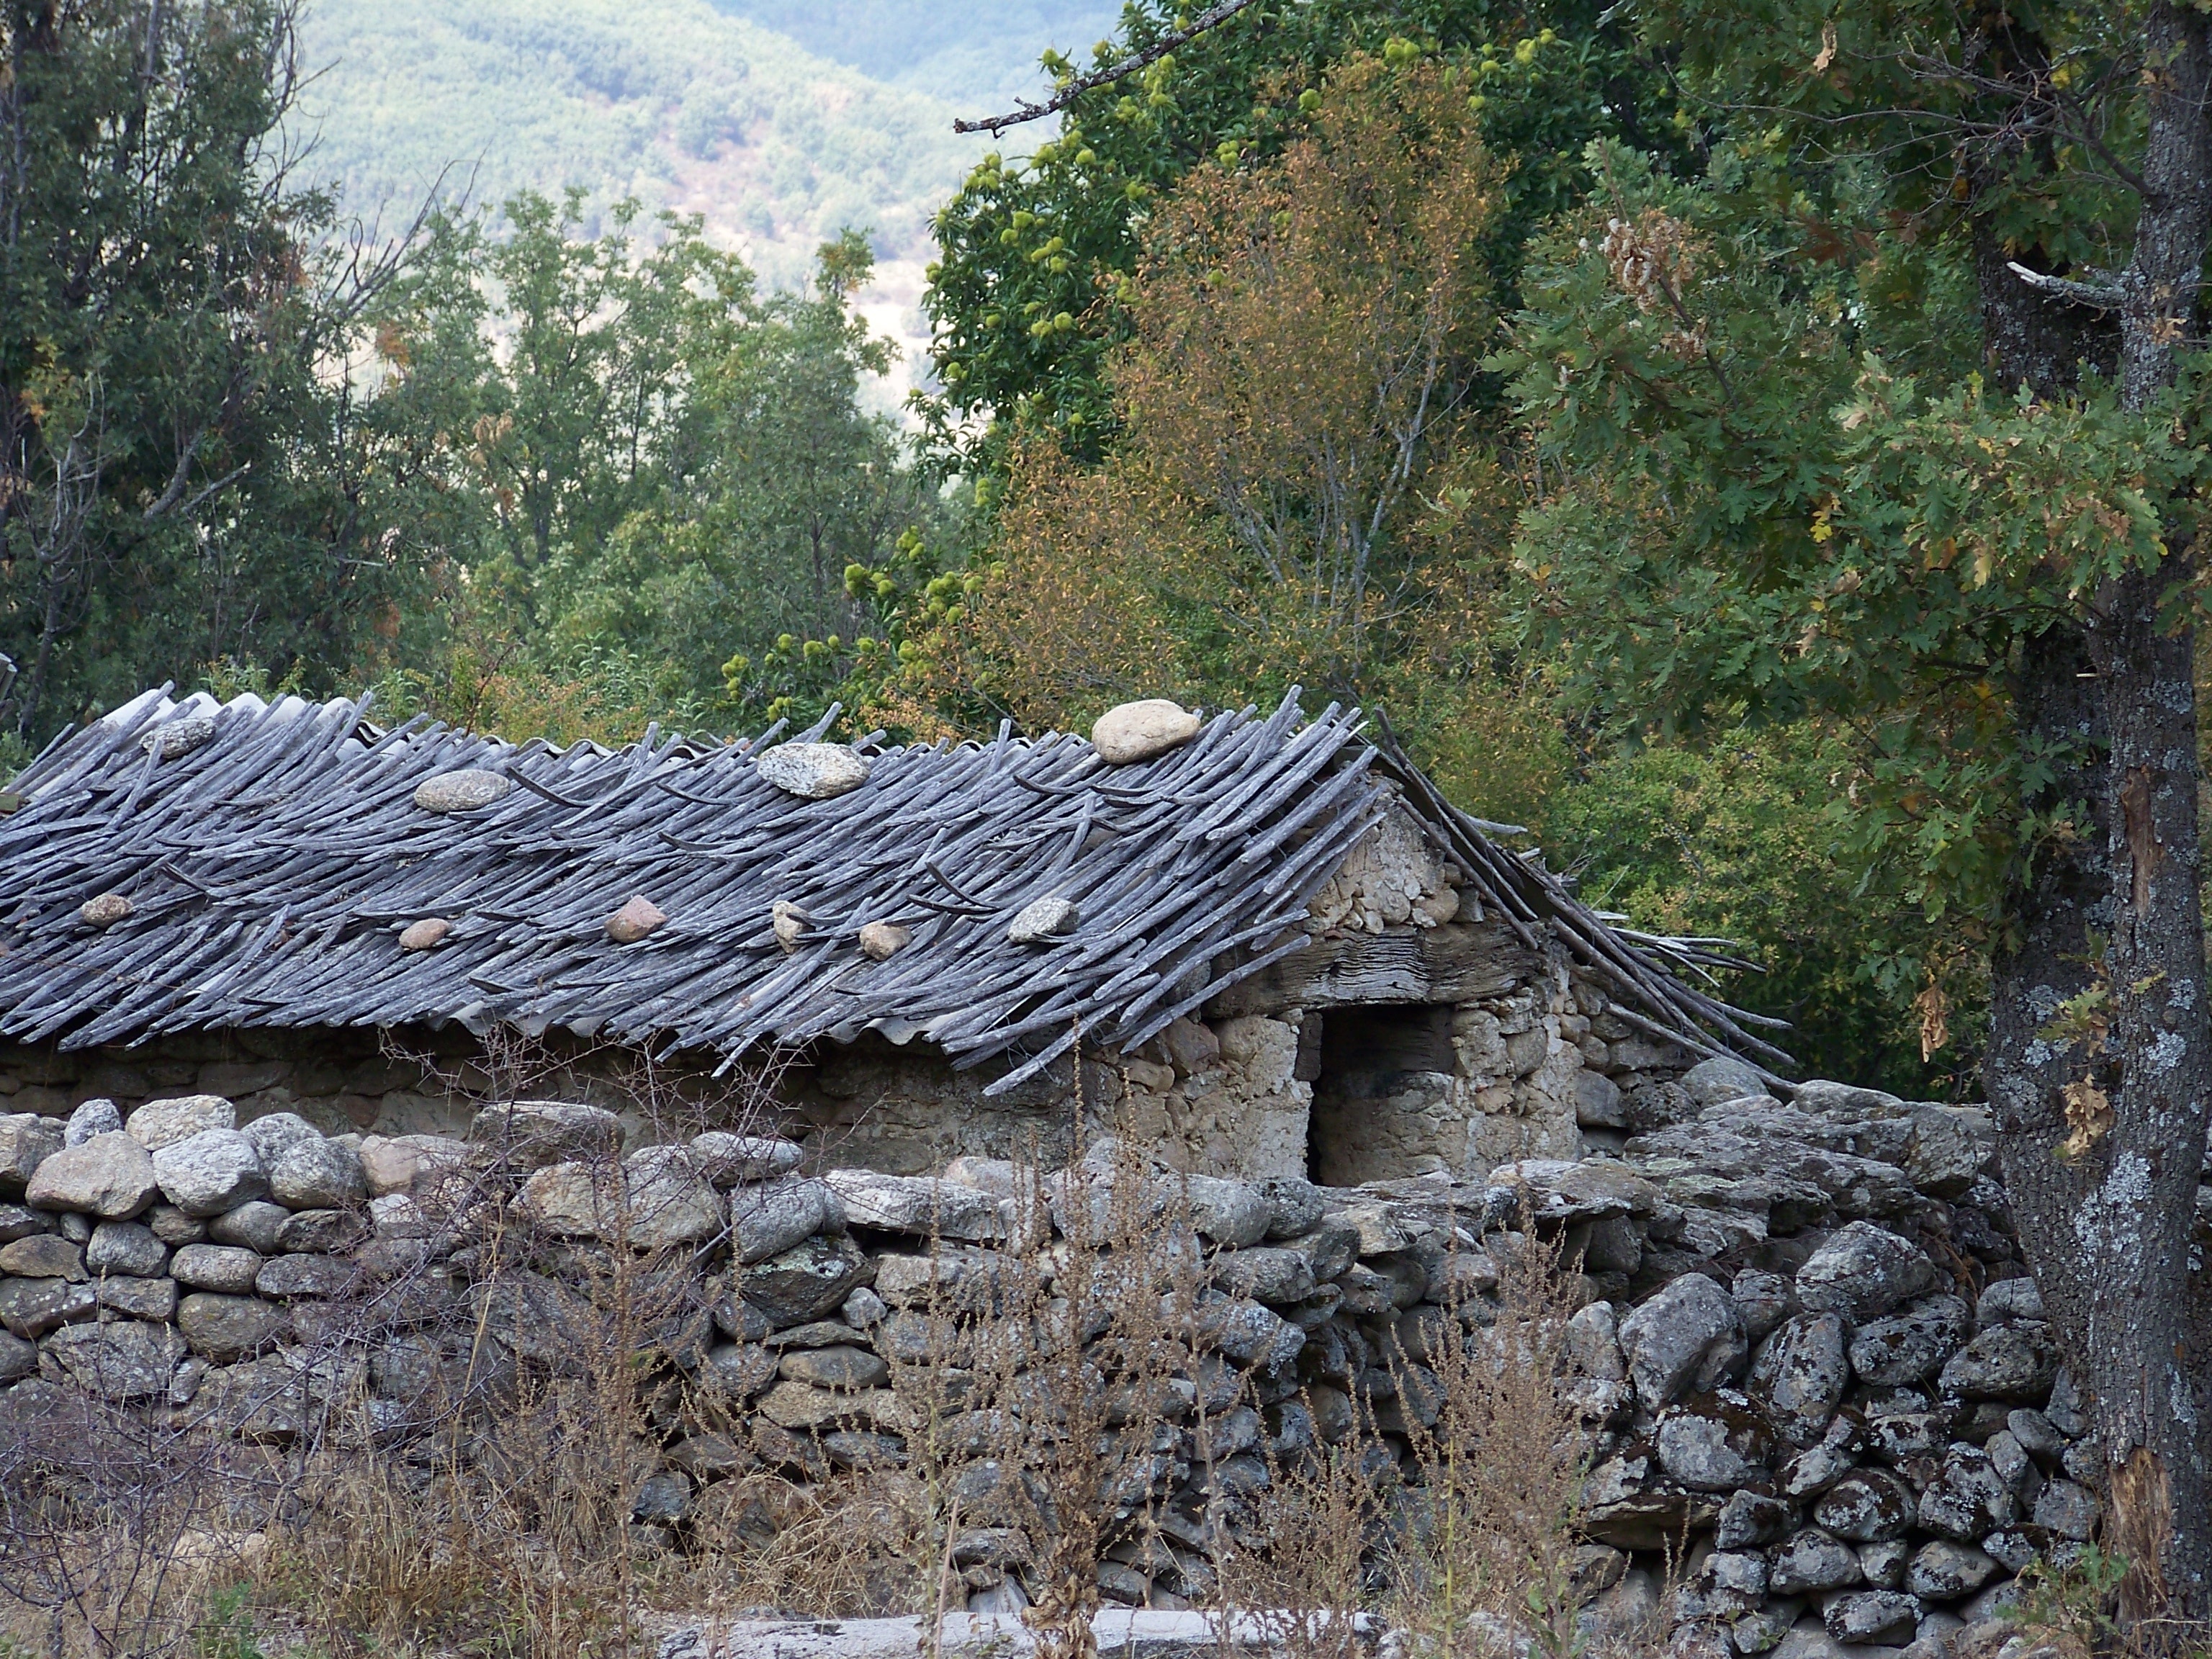
rock, wilderness, mountain, wood, countryside, house, building, old, barn, wall, stone, rustic, hut, shack, rural, geology, ruins, rural area